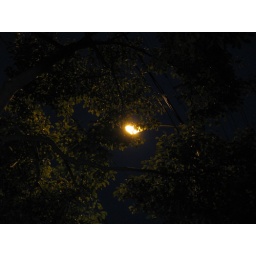
The street lamp in my residential area.